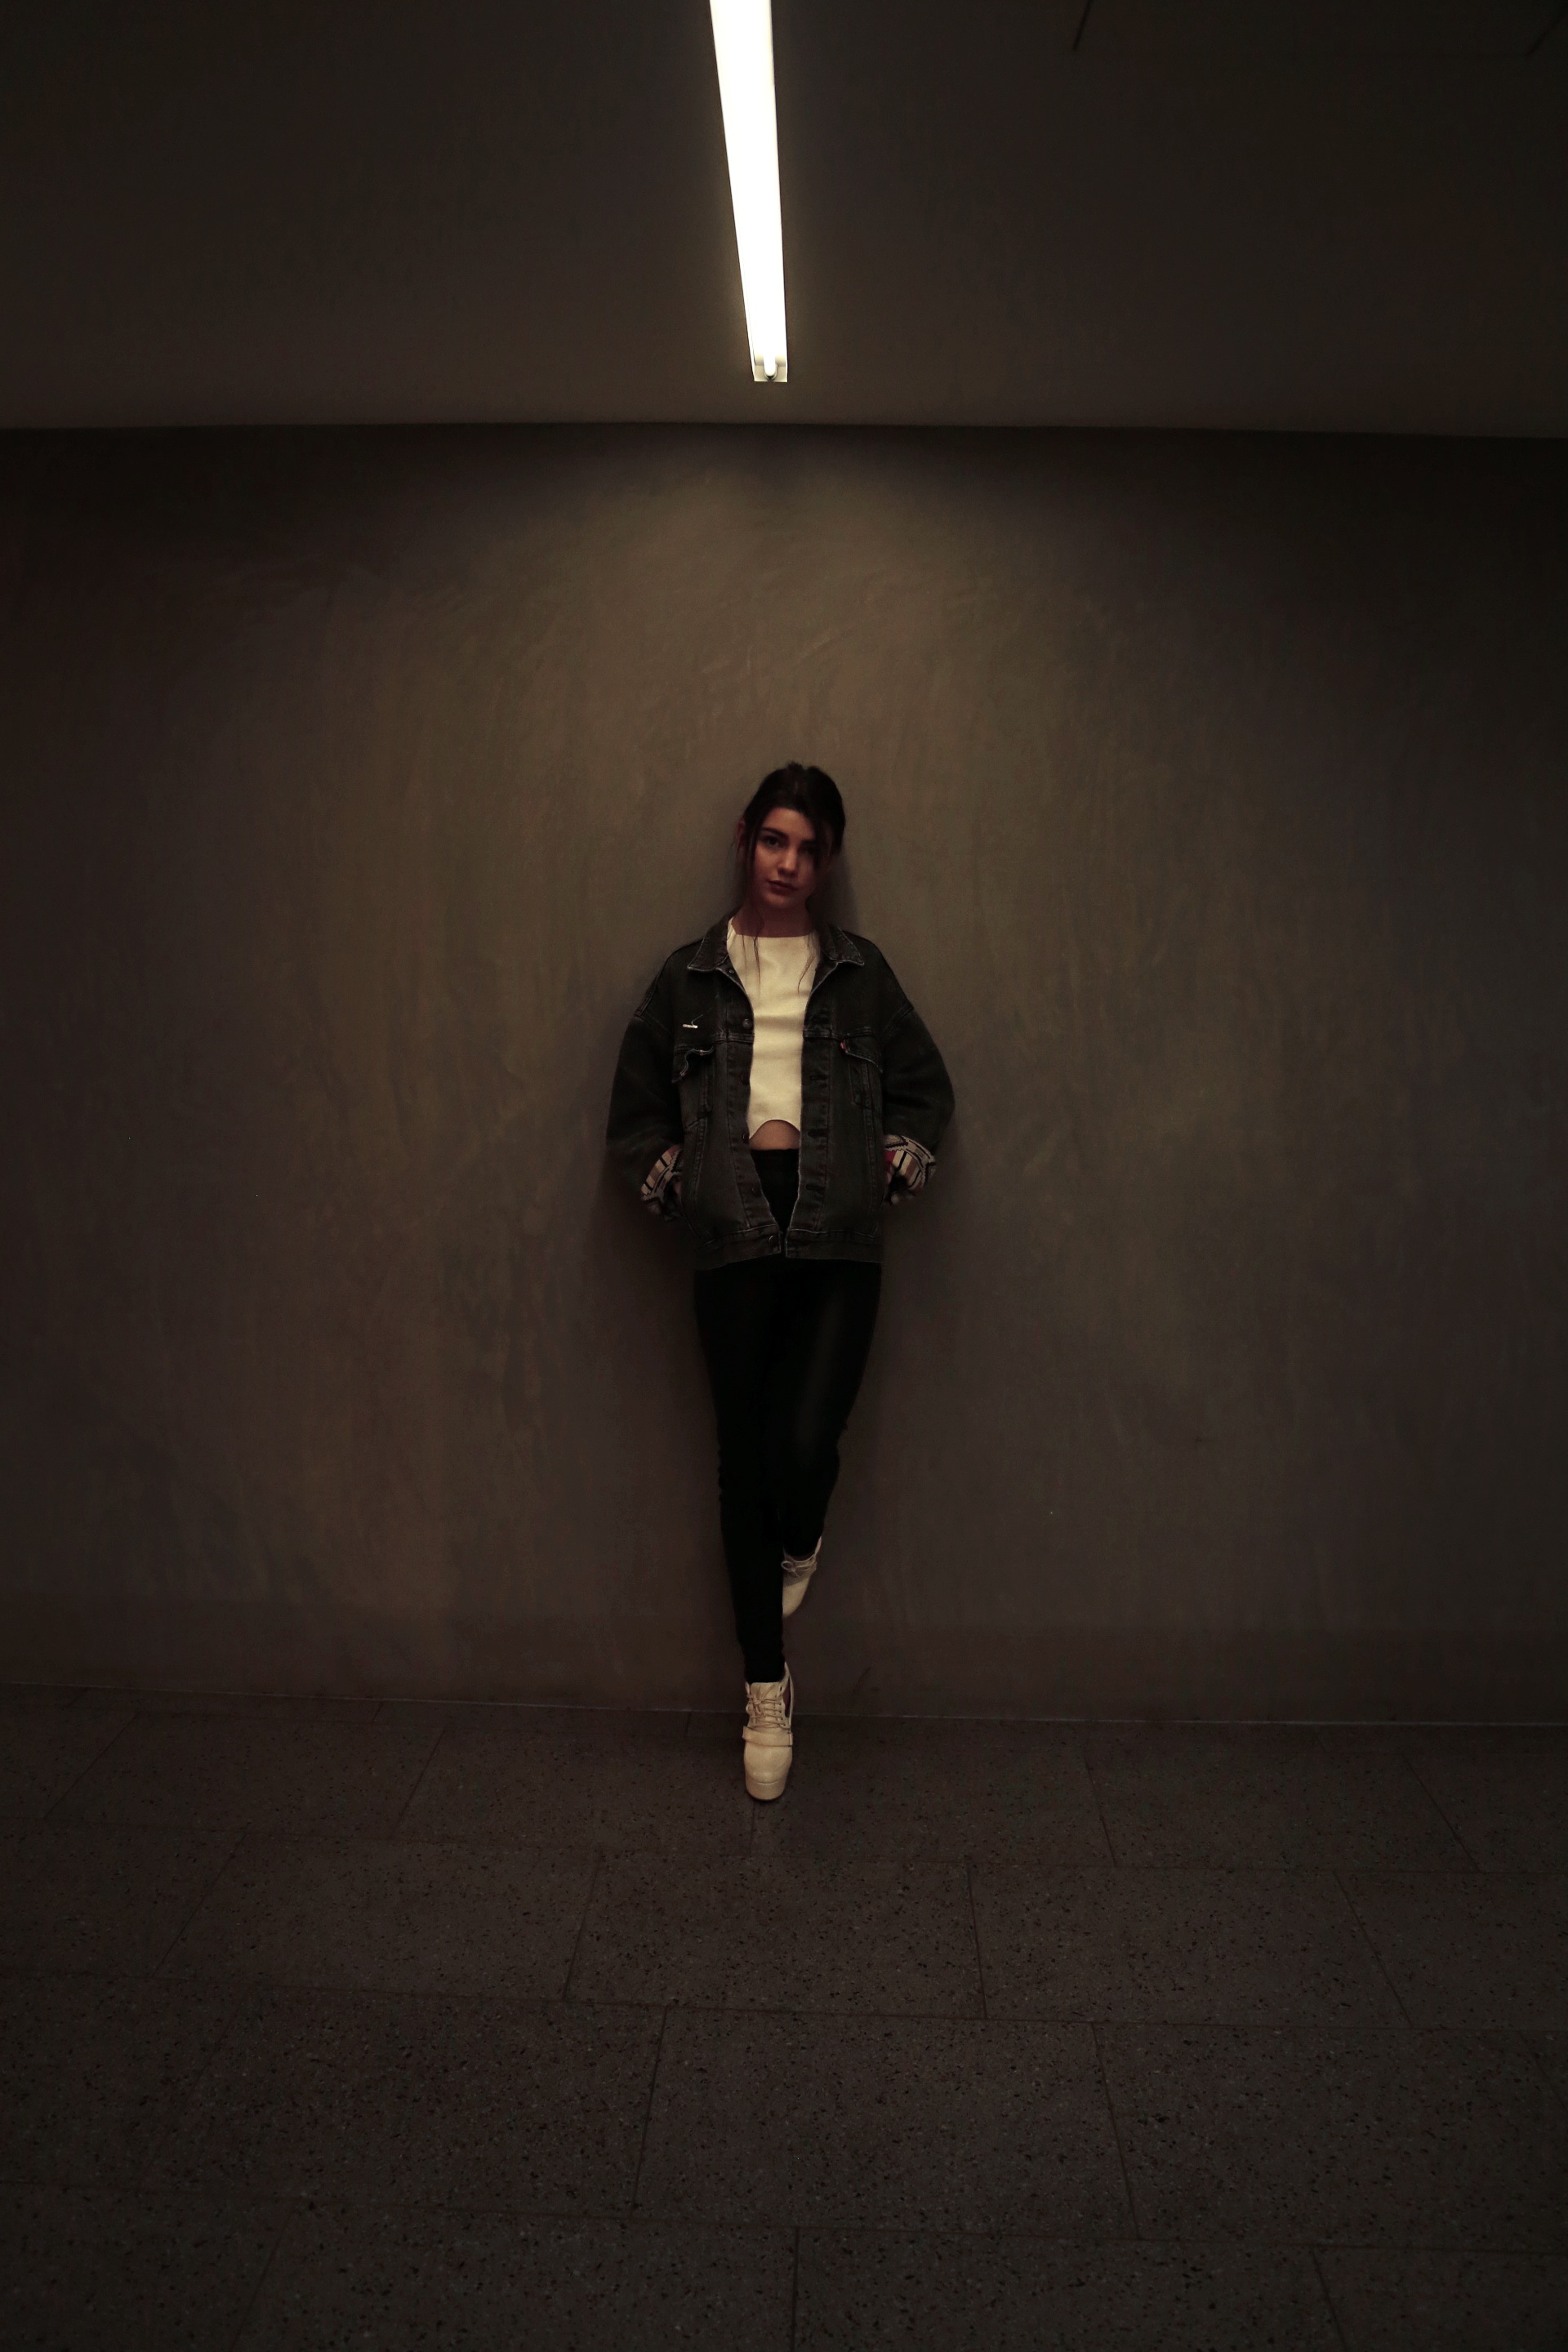
light, white, photography, model, spring, shadow, darkness, fashion, clothing, black, dress, footwear, photograph, photo shoot